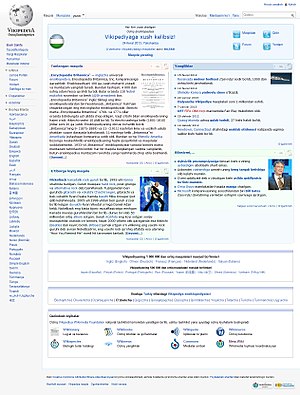
Usbekisk Wikipedia
Skærmdump af forsiden 2012
Usbekisk Wikipedia er den usbekiskprogede version af det verdensomspændende encyklopædi-projekt Wikipedia. Usbekisk Wikipedia blev lanceret 21. december 2003.